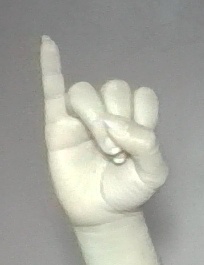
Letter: meem